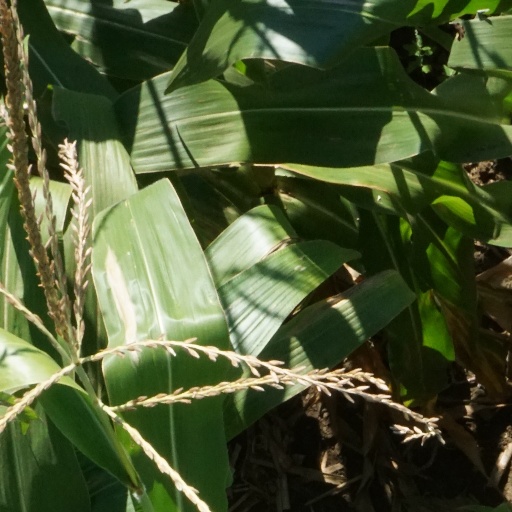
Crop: maize; corn